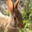
Label: rabbit